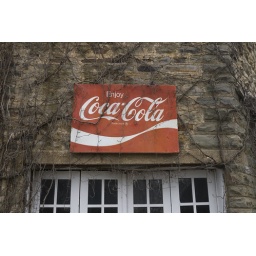
Coca-Cola sign on old building in Big Flat, Arkansas